John Lennon

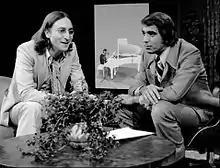
Publicity photo of Lennon and host Tom Snyder from the television programme "Tomorrow". Aired in 1975, this was the last television interview Lennon gave before his death in 1980.

After the band's final concert on 29 August 1966, Lennon filmed the anti-war black comedy "How I Won the War" – his only appearance in a non-Beatles feature film – before rejoining his bandmates for an extended period of recording, beginning in November. Lennon had increased his use of LSD and, according to author Ian MacDonald, his continuous use of the drug in 1967 brought him "close to erasing his identity". The year 1967 saw the release of "Strawberry Fields Forever", hailed by "Time" magazine for its "astonishing inventiveness", and the group's landmark album "Sgt. Pepper's Lonely Hearts Club Band", which revealed lyrics by Lennon that contrasted strongly with the simple love songs of the group's early years.